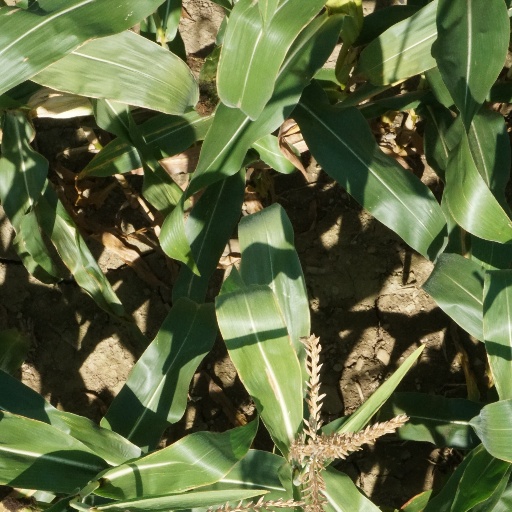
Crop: maize; corn